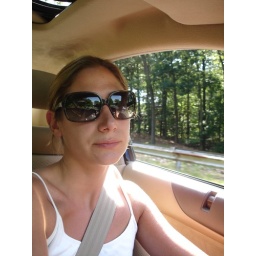
Me sitting in traffic on the merritt parkway on the way home from work....